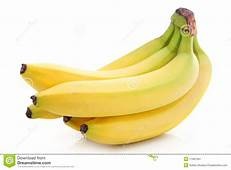
Label: banana